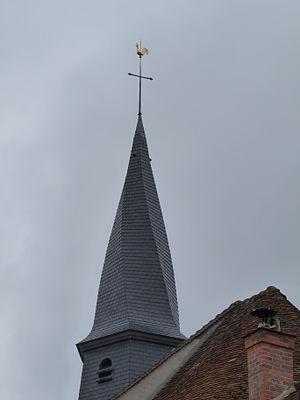
Clocher de l'église Saint Denis à Boulancourt (Seine-et-Marne)
Un clocher tors ou clocher flammé est un clocher dont la flèche est spiralée, souvent couverte d'ardoise. Le clocher d'une église se compose le plus souvent d'une tour carrée en pierre sur laquelle repose une pyramide coiffée d'une flèche.
Boulancourt est une commune française située dans le département de Seine-et-Marne en région Île-de-France. Elle fait partie du canton de Fontainebleau, et de la communauté de communes des Terres du Gâtinais. Ses habitants sont appelés les Boulancourtois.